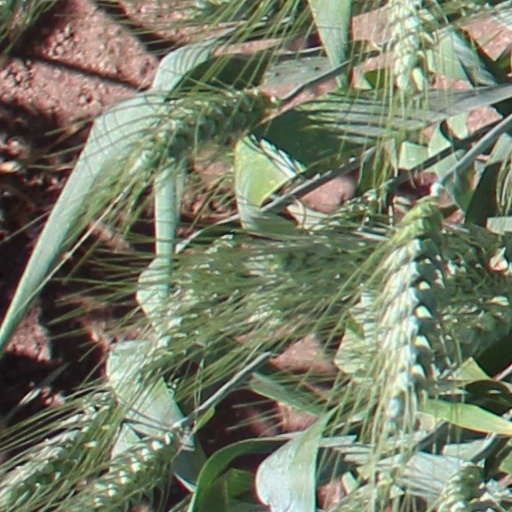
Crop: wheat